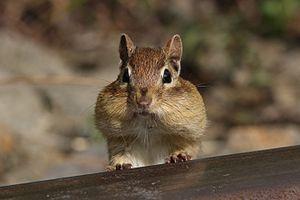
Tamia rayé avec les bajoues remplies de provisions. Photo prise dans la Réserve nationale de faune du cap Tourmente, au Québec (Canada). Suomi: Juovamaaorava (Tamias striatus) posket täynnä ruokaa. Русский: Восточный бурундук (Tamias striatus) с полностью набитыми защёчными мешками. Квебек. Канада.
La réserve nationale de faune du cap Tourmente est l'une des huit réserves nationales de faune du Canada présentes au Québec. Établie dans une région liée aux premiers temps de l'histoire de la Nouvelle-France, cette réserve est destinée à protéger les marais à Scirpe d'Amérique, une plante qui constitue l'alimentation de l'Oie des neiges lors de ses migrations annuelles.
Les Rongeurs ou Rodentiens sont un ordre de mammifères placentaires. Ces animaux se caractérisent par leur unique paire d'incisives à croissance continue sur chacune de leurs mâchoires, qui leur servent à ronger leur nourriture, à creuser des galeries ou à se défendre. Le reste de leur morphologie est relativement variable, mais la majorité des espèces sont de petite taille, avec un corps trapu, des pattes courtes et une longue queue. La plupart des rongeurs se nourrissent de graines ou d'autres matières végétales, mais d'autres ont des régimes alimentaires plus variés. Ce sont souvent des animaux sociaux et beaucoup d'espèces vivent en communauté au sein desquelles les individus interagissent et communiquent entre eux de façon complexe. Le mode de reproduction peut être monogame, polygyne ou avec promiscuité sexuelle. De nombreuses espèces ont des portées de petits peu développés et dépendants, quand d'autres donnent directement naissance à des jeunes déjà relativement bien développés.
Cette liste des mammifères au Québec est basée sur la « Liste de la faune vertébrée du Québec ». Elle comprend les espèces disparues dans l'histoire récente et les espèces introduites. Elle compte 97 espèces en neuf ordres : une espèce de didelphimorphes, dix espèces d'insectivores, huit espèces de chiroptères, trois espèces de lagomorphes, 25 espèces de rongeurs, 21 espèces de fissipèdes, cinq espèces d'artiodactyles, sept espèces de pinnipèdes et 17 espèces de cétacés.